Martand Sun Temple

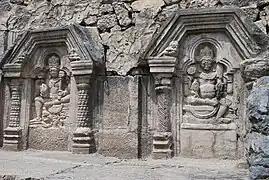
Inscriptions within the temple ruins

The Archaeological Survey of India has declared the Martand Sun Temple as a site of national importance in Jammu and Kashmir. The temple appears in the list of centrally protected monuments as "Kartanda (Sun Temple)".